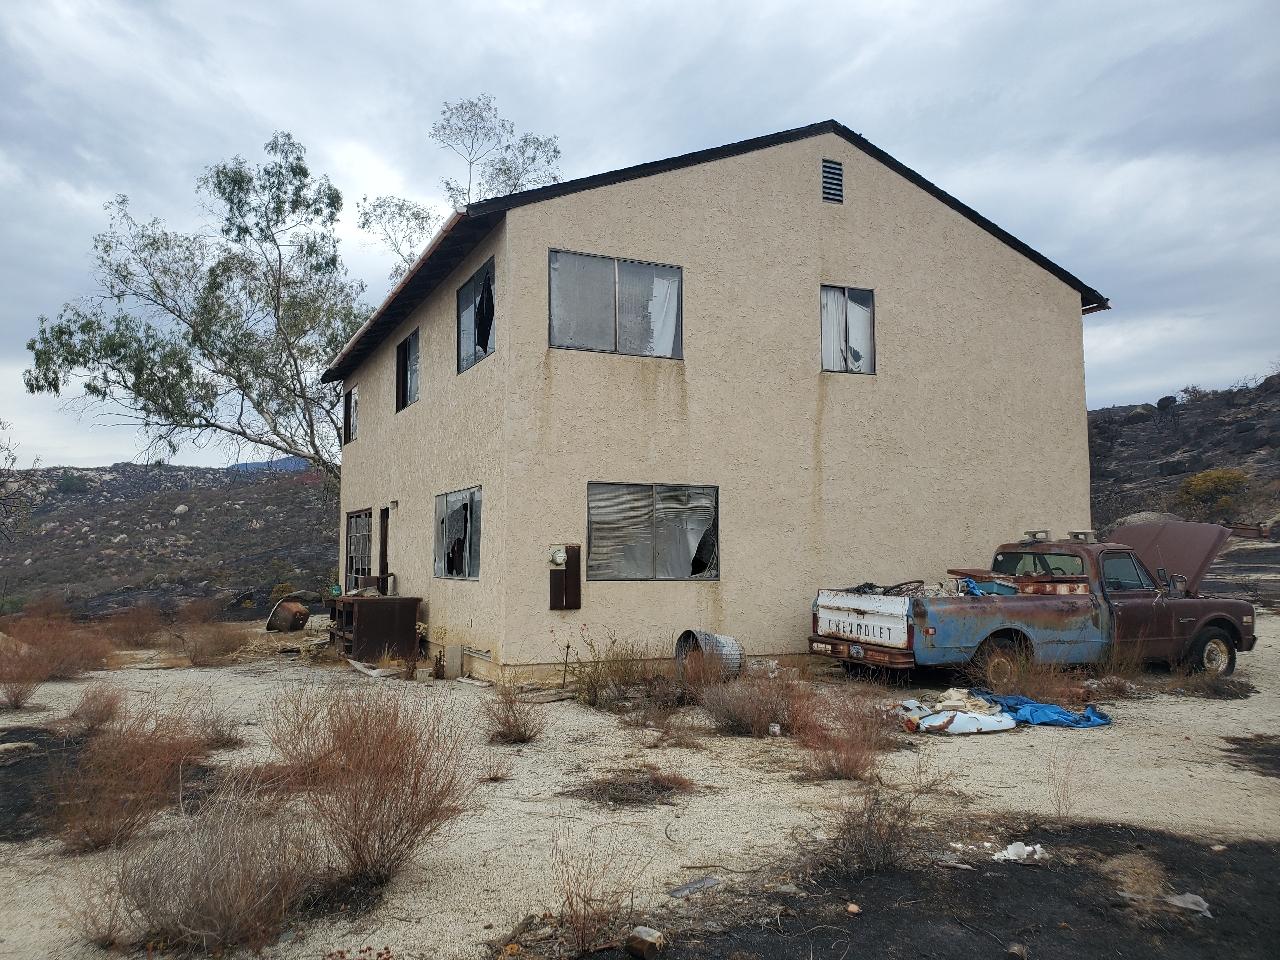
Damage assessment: no_damage